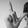
ASL letter: L